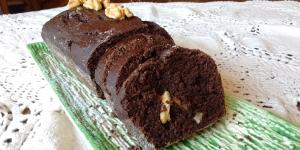
budin de chocolate y nueces